Rural flight

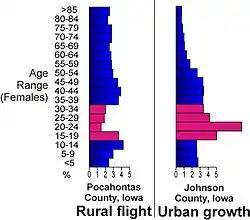
Population age comparison between rural Pocahontas County, Iowa, and urban Johnson County, Iowa, illustrating the flight of young female adults (red) to urban centers in Iowa

Rural flight (also known as rural-to-urban migration, rural depopulation, or rural exodus) is the migratory pattern of people from rural areas into urban areas. It is urbanization seen from the rural perspective.